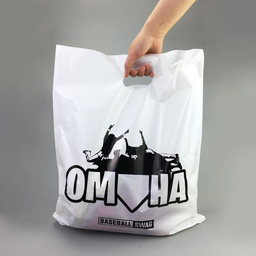
Label: plastic